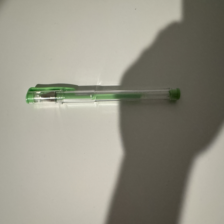
Label: pen